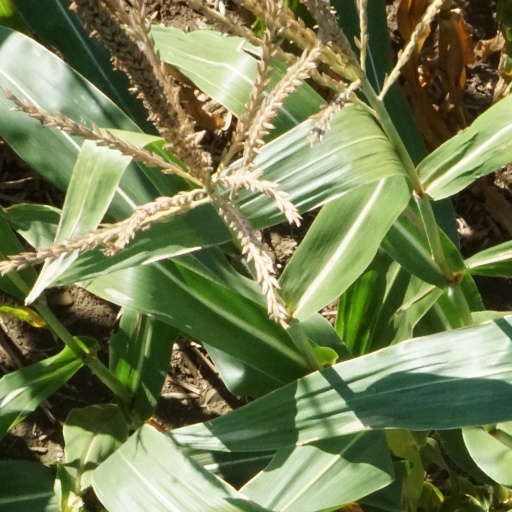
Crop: maize; corn